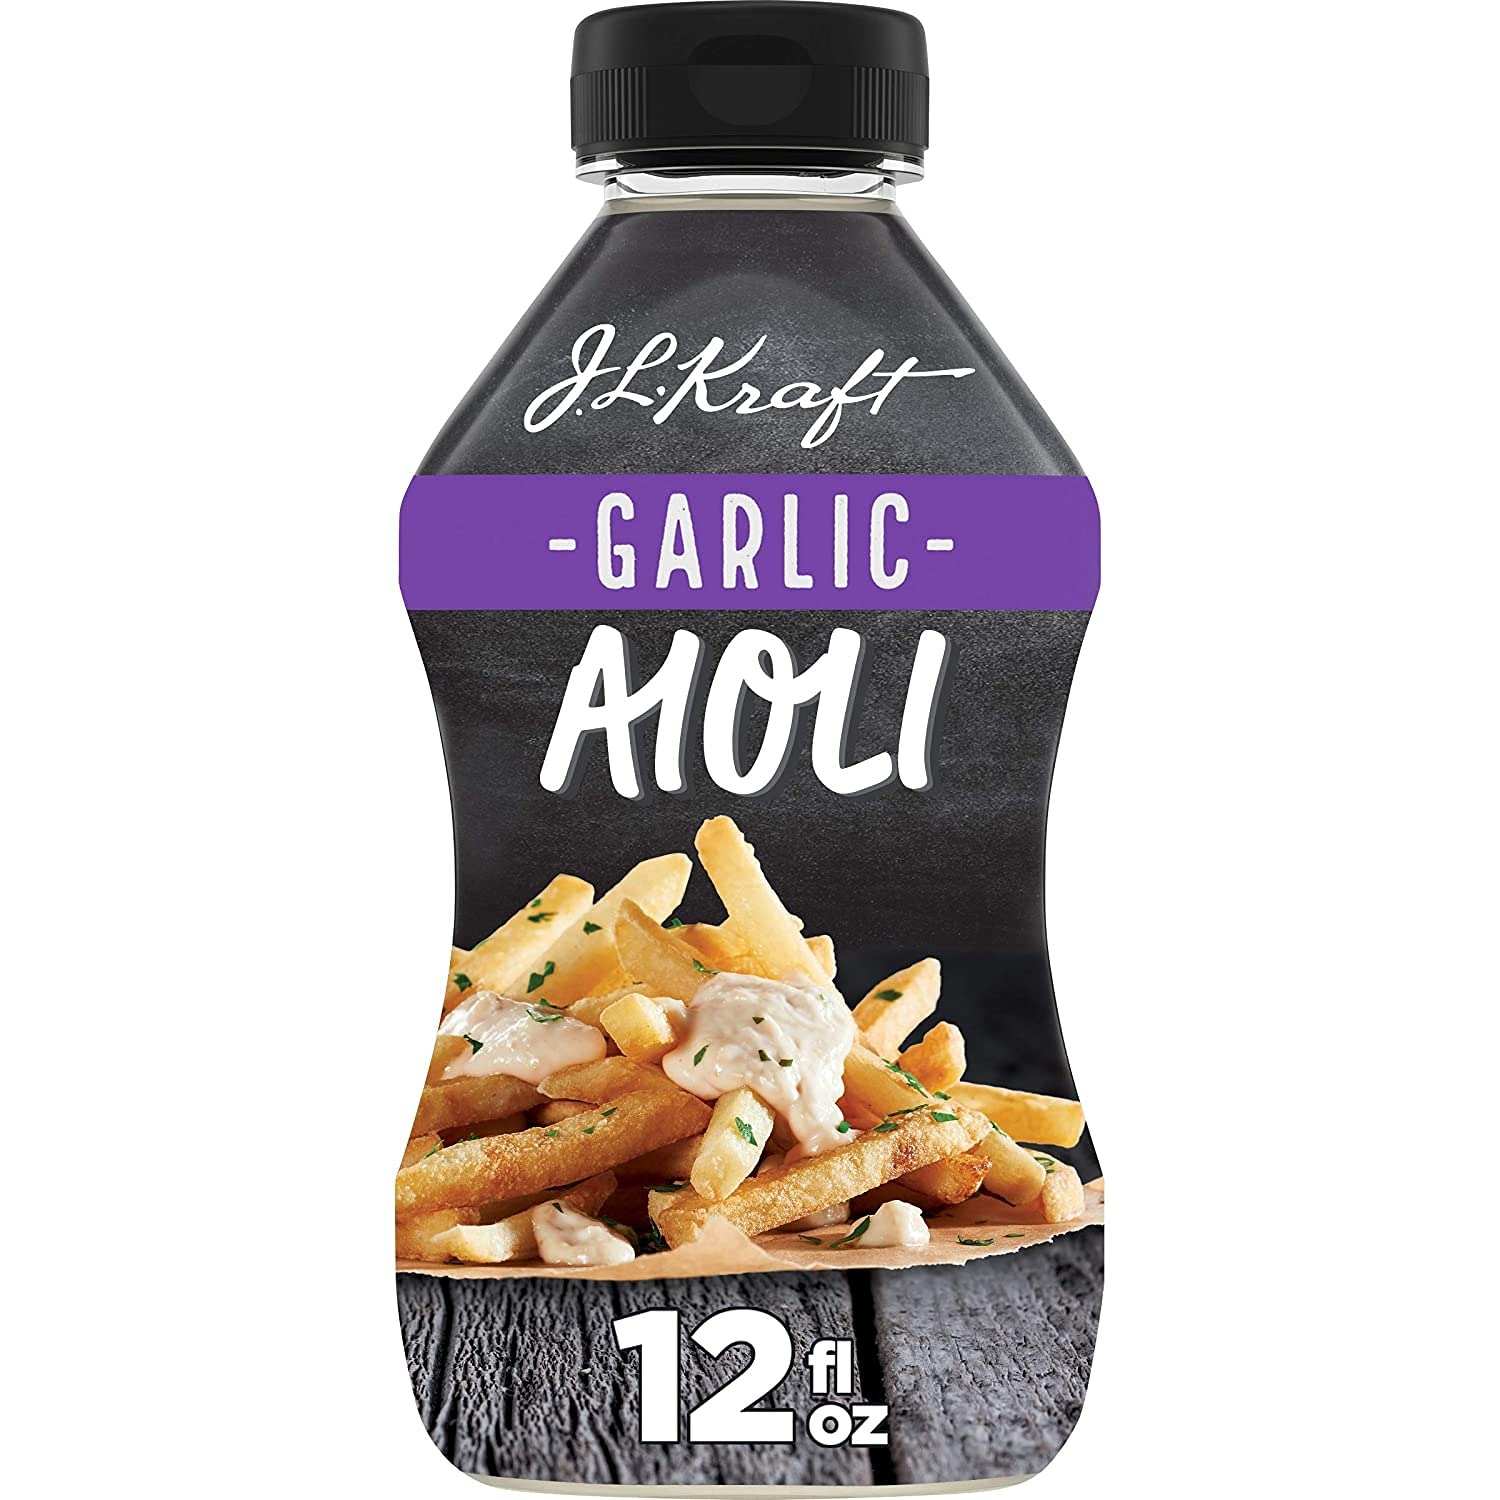
Item Name: Kraft Mayo Garlic Aioli, 12 fl oz Bottle - Pack of 2
Value: 24.0
Unit: Fl Oz

Price: 10.175